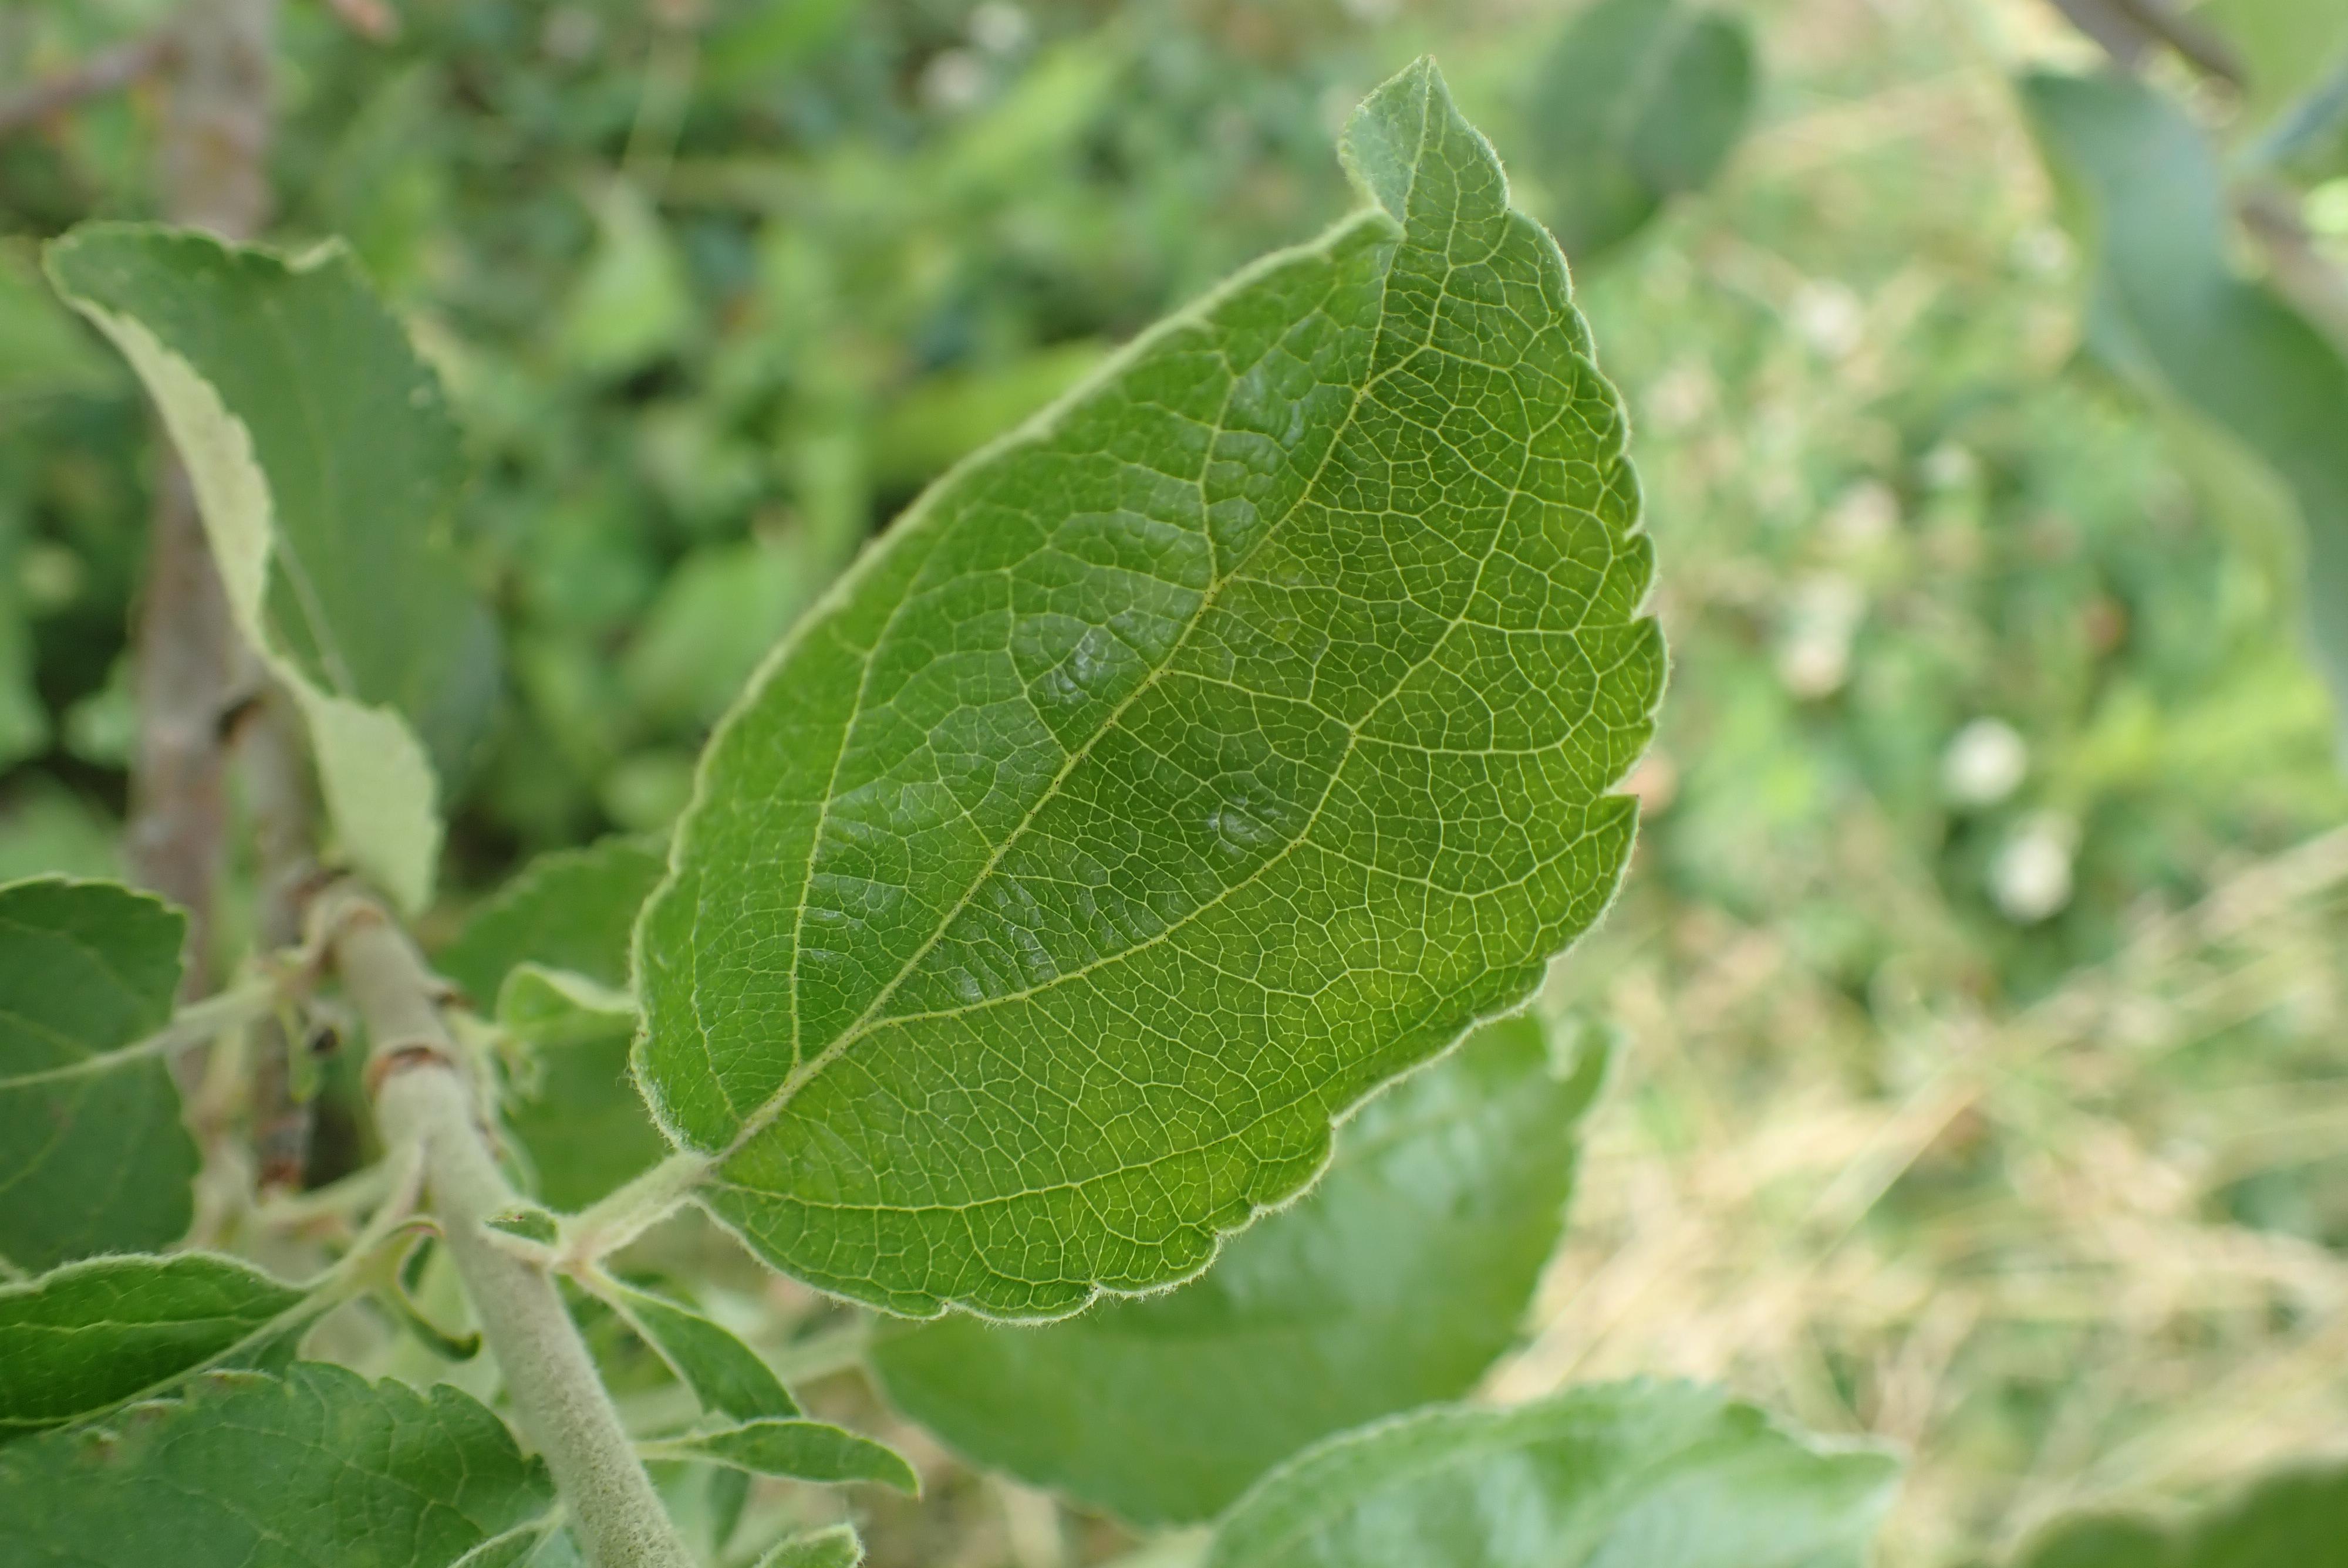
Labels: healthy